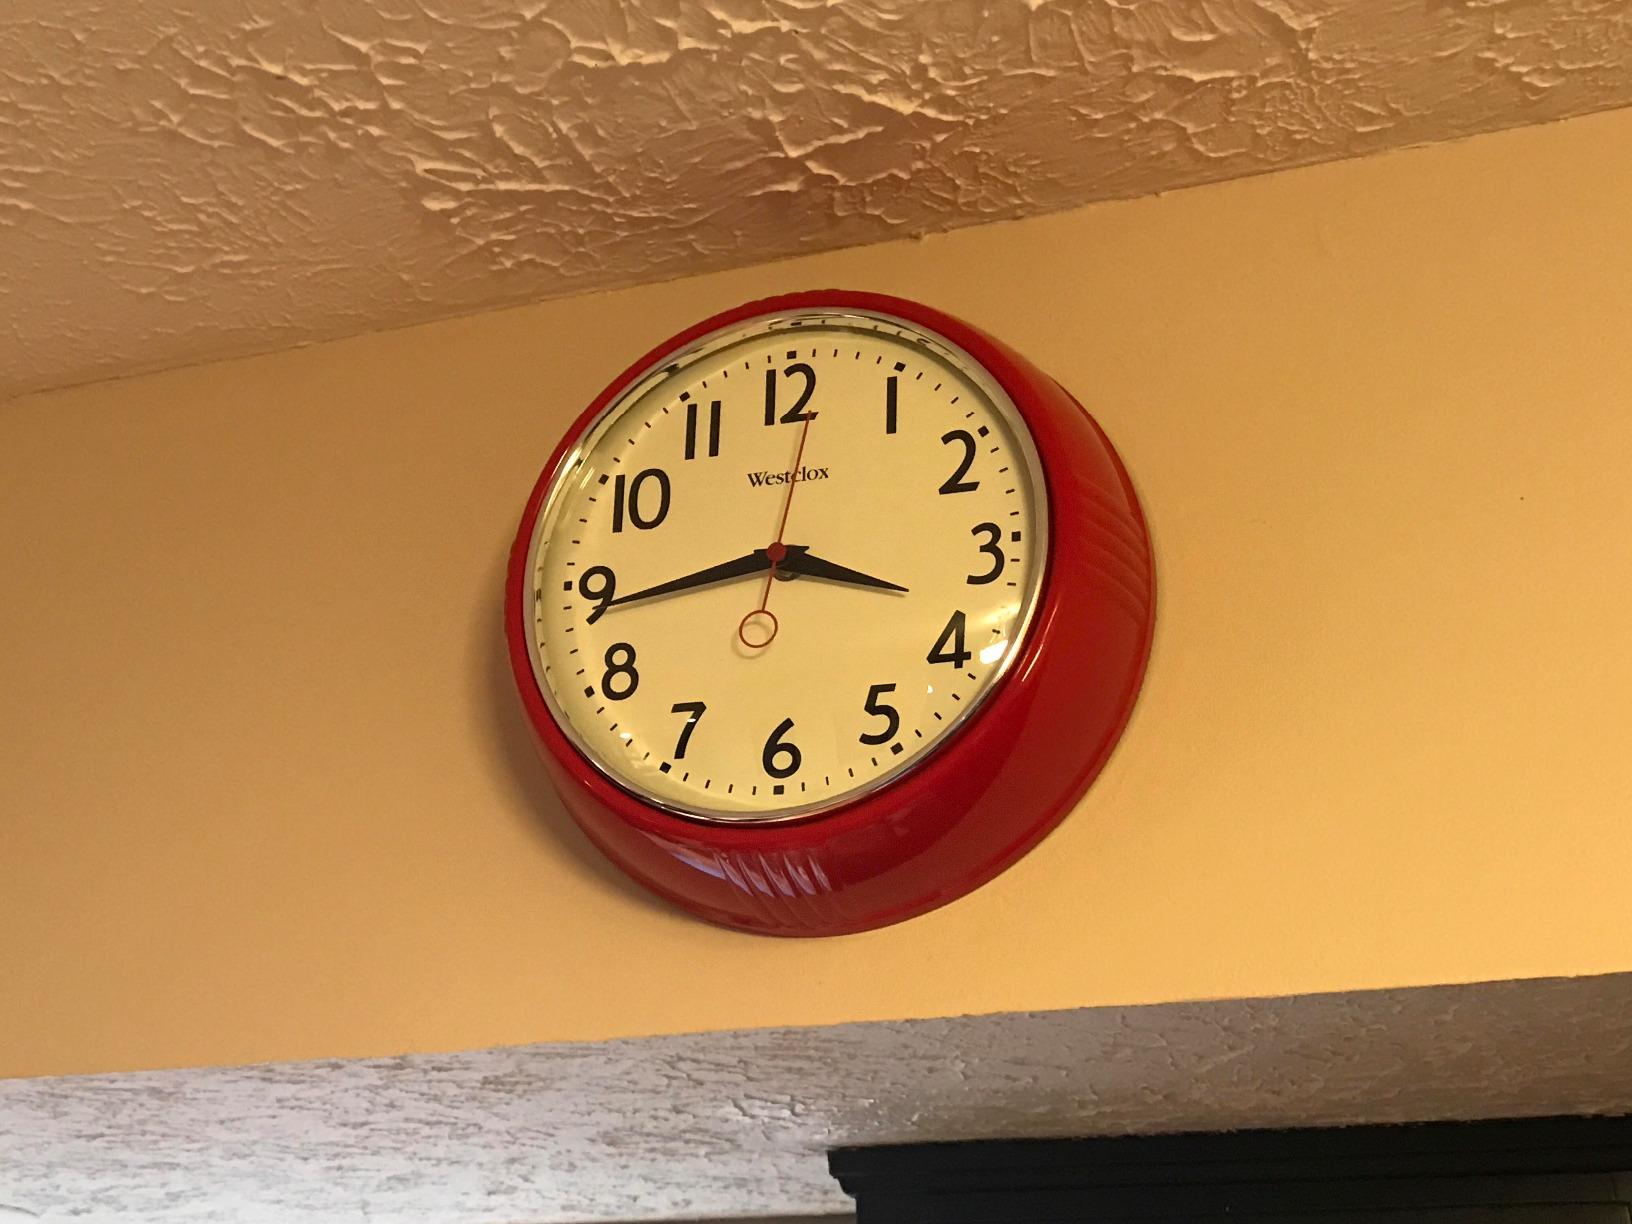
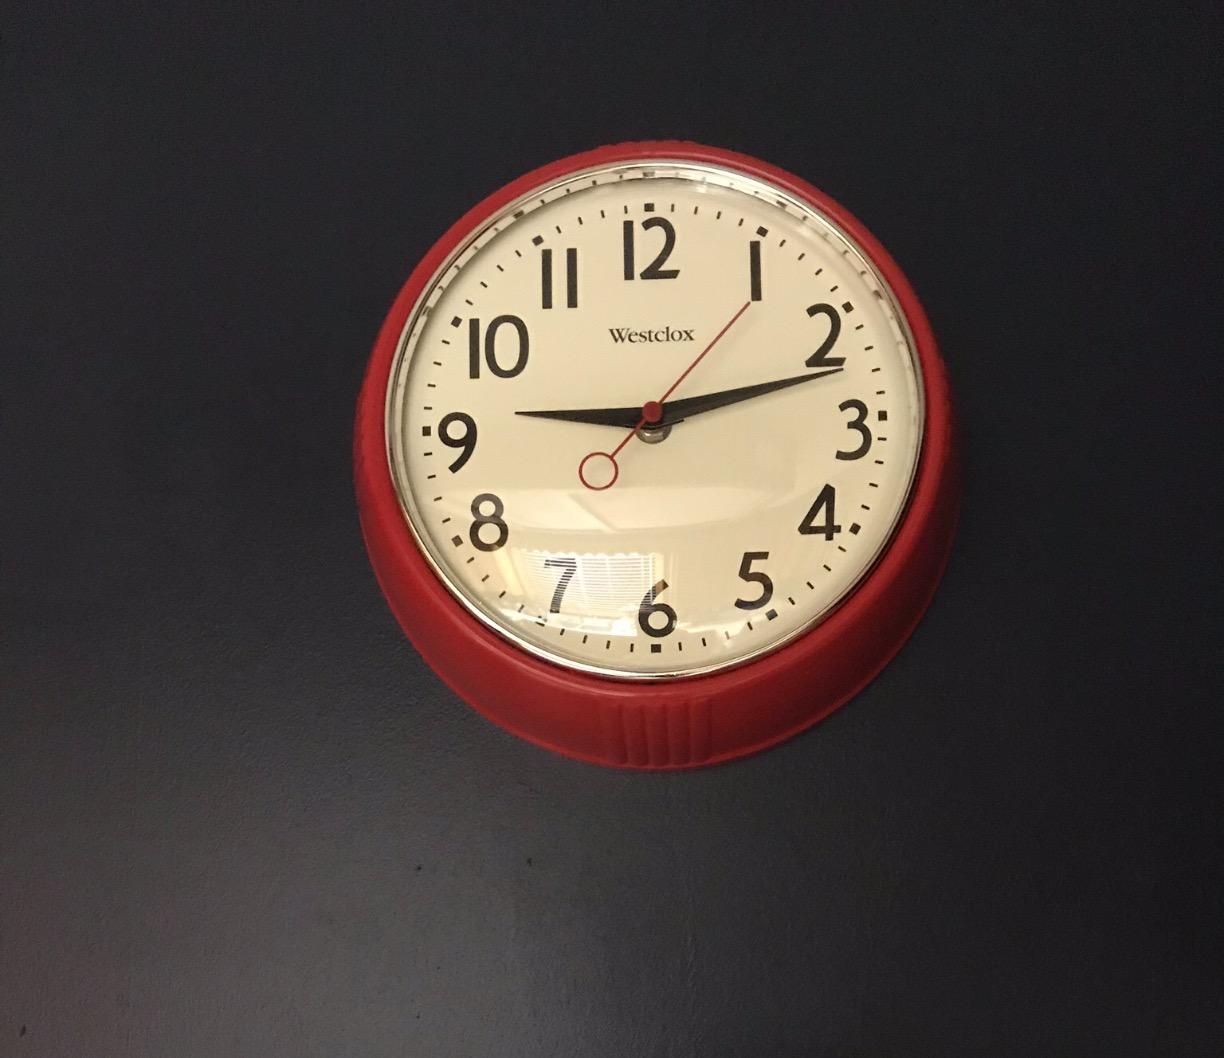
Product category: clock
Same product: yes